Raymond A. Palmer

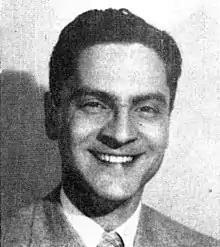
William Hamling in 1954. He was Palmer's good friend, and a significant investor in Palmer Publications. He also operated a pornographic book publishing company, which entangled Ray Palmer and Richard Shaver in a 1963 scandal.

Clark Publications published its first, and best, science fiction magazine, "Other Worlds Science Stories", in November 1949. Hamling loaned Palmer $10,000 to get the magazine off the ground. Palmer said in an editorial in the first issue that he intended to publish stories running the gamut from the high-brow work found in "Astounding Science Fiction" to the sensational "life on other planets" work of "Planet Stories".